Germ theory's key 19th century figures

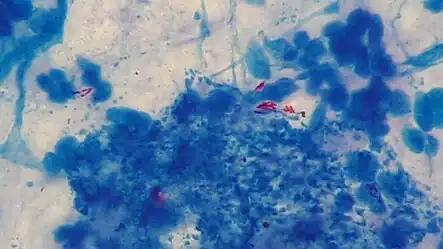
In this photo the red dye represents the Mycobacterium tuberculosis while the blue represents human sputum

In 1878, Louis Pasteur made a presentation to the French Academy of Sciences. The title of the presentation was: Within this presentation he stated that the health of mankind depended upon unseen organisms, ""If it is a terrifying thought that life is at the mercy of the multiplication of these minute bodies, it is a consoling hope that Science will not always remain powerless before such enemies."" Pasteur also mentioned that Joseph Lister had been successful in using his science in medical practice, ""This theory would found a new surgery—already begun by a celebrated English surgeon Dr. Lister who was among the first to understand its fertility."" In 1879 at the next French Academy of Sciences conference, he stopped a scientist's presentation on childbed fever. The presenter said that "puerperal miasmas" were to blame for the death of these mothers. Pasteur openly blamed the clinicians' hands and the conditions of the ward as Ignaz Semmelweis discovered. When the scientist said there was no proof of these microbes, Pasture walked up and drew a picture of the streptococcus bacteria responsible for puerperal fever on the blackboard. That same year Pasteur had examined it when blood cultures were taken from the wombs of women who died of child bed fever.